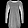
Label: Dress